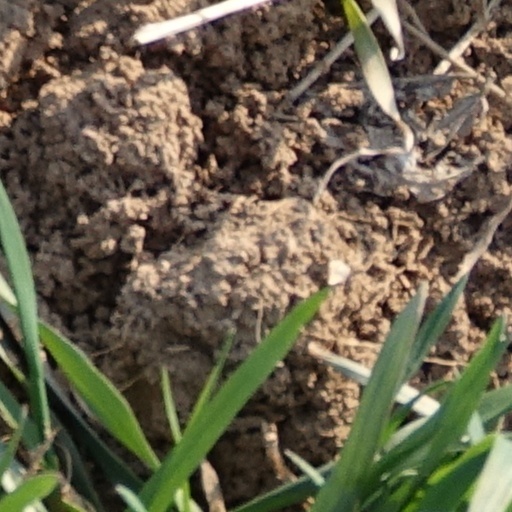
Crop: wheat